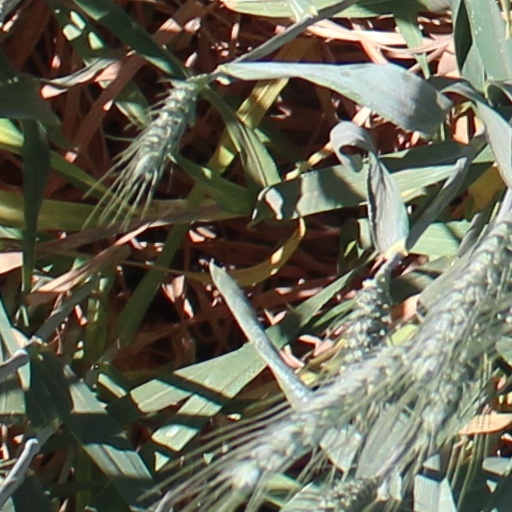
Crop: wheat